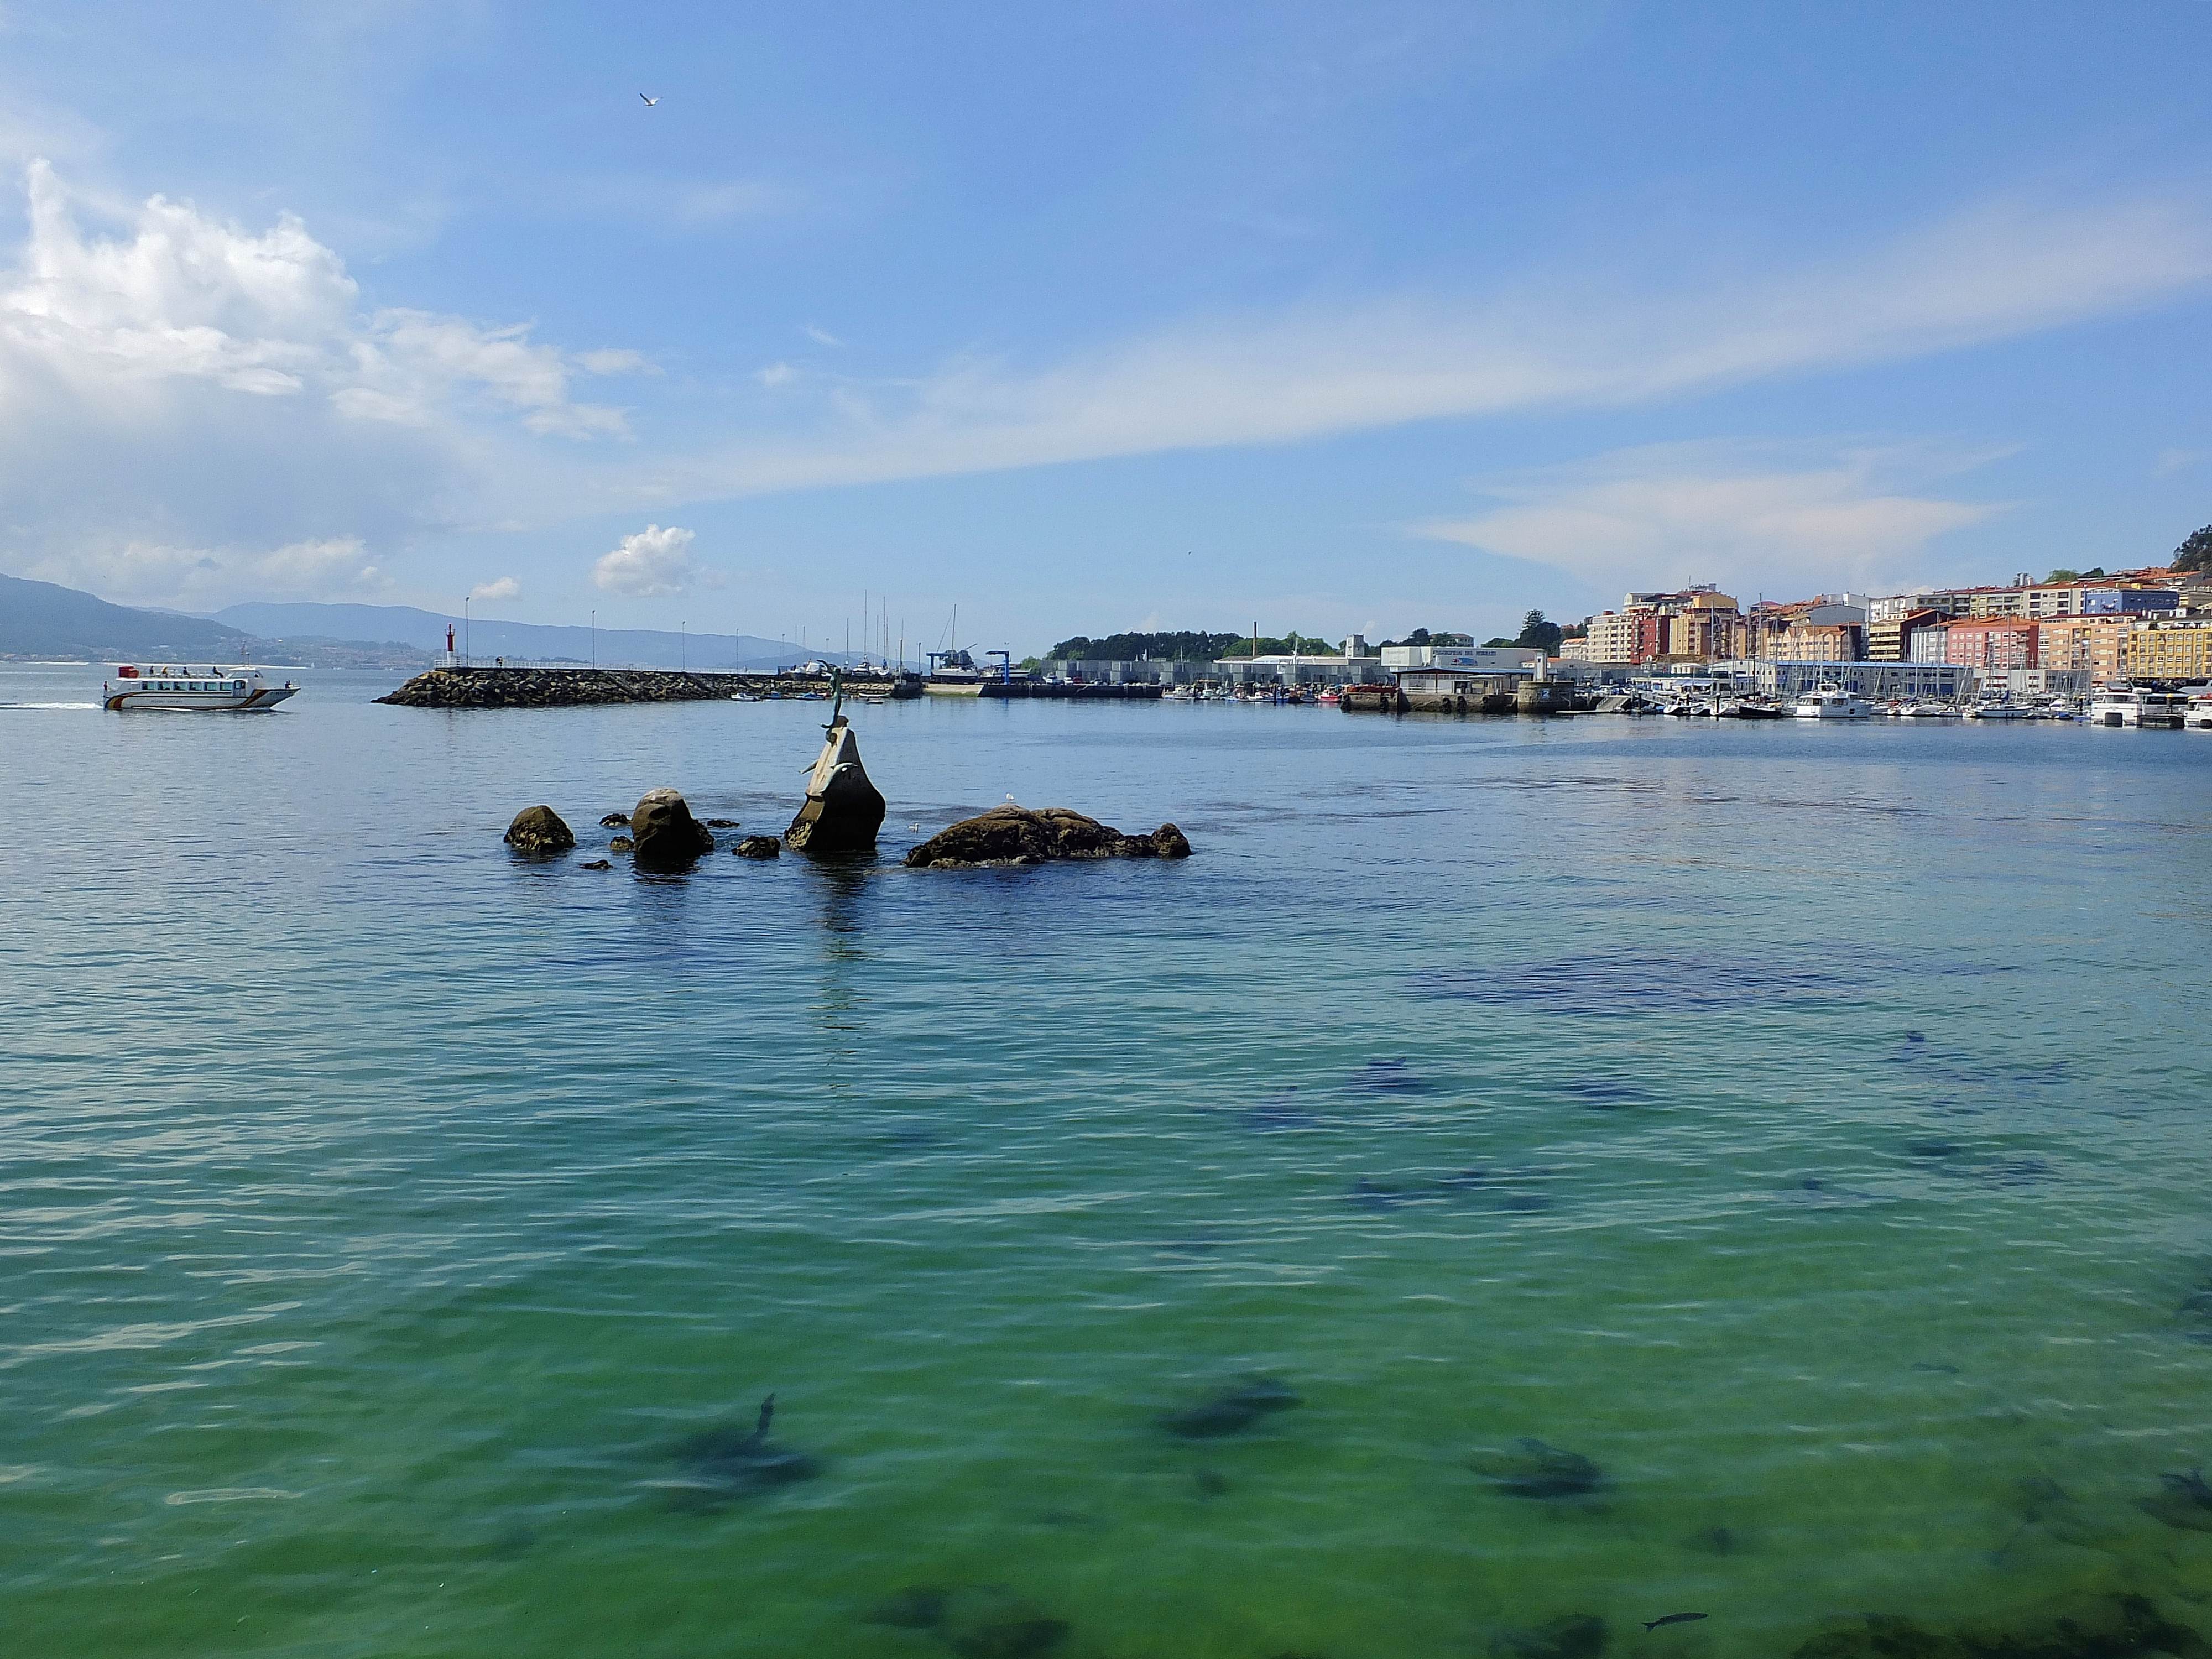
beach, landscape, sea, coast, ocean, boat, shore, lake, vacation, vehicle, bay, island, kayak, spain, boating, espaa, galicia, pontevedra, paisajes, ggl1, gaby1, cangasdomorrazo, fujifilmxs1